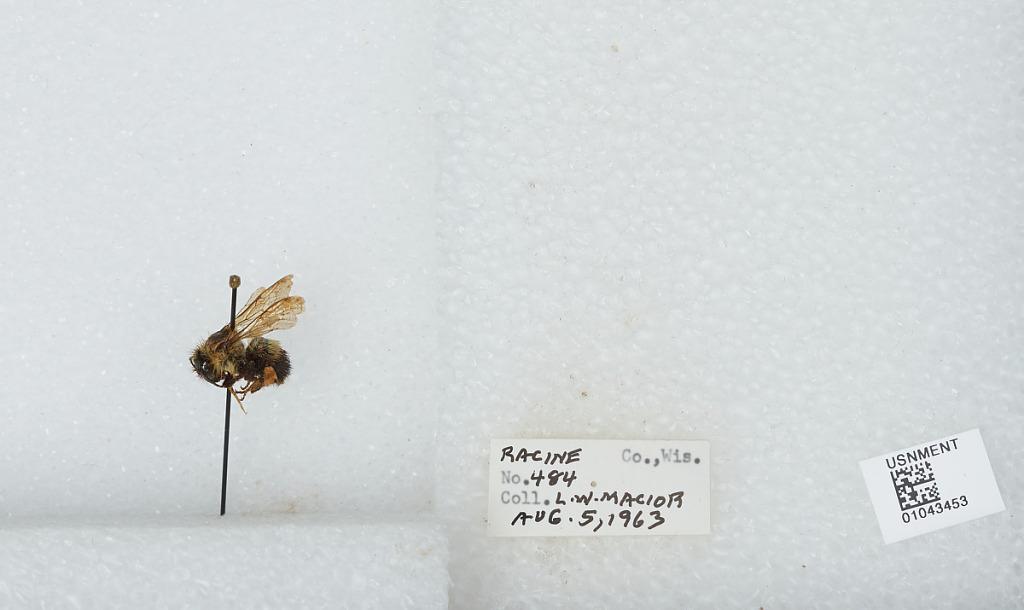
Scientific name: Bombus (Bombus) affinis Cresson
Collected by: L. Macior
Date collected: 1963-8-5
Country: United States
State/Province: Wisconsin
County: Racine
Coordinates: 42.78, -87.76